Abu Hurayra

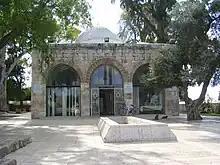
The Mausoleum of Abu Hurairah in the HaSanhedrin Park in Yavne

Abu Hurairah died in the year 679 (59 AH) at the age of 76 and was buried at al-Baqi'. His funeral prayer was led by Al-Walid ibn Utba, who was the governor of Medina, and was attended by Abd Allah ibn Umar and Abu Sa'id al Khudri. Al-Walid wrote to Mu'awiya I about his death, who made a concession of 10,000 dirhams to Abu Hurairah's heirs and commanded Al-Walid to take care of them. In 1274 (673 AH) the Mausoleum of Abu Hurairah was constructed in Yibna, at the order of the Mamluk Sultan Baibars. The mausoleum has been described as "one of the finest domed mausoleums in Palestine." Following the 1948 Arab–Israeli War, the mausoleum was designated a shrine for Jews dedicated to Gamaliel II by the Israeli government, although neither Abu Hurairah nor Gamaliel II are likely to have been buried in the tomb.